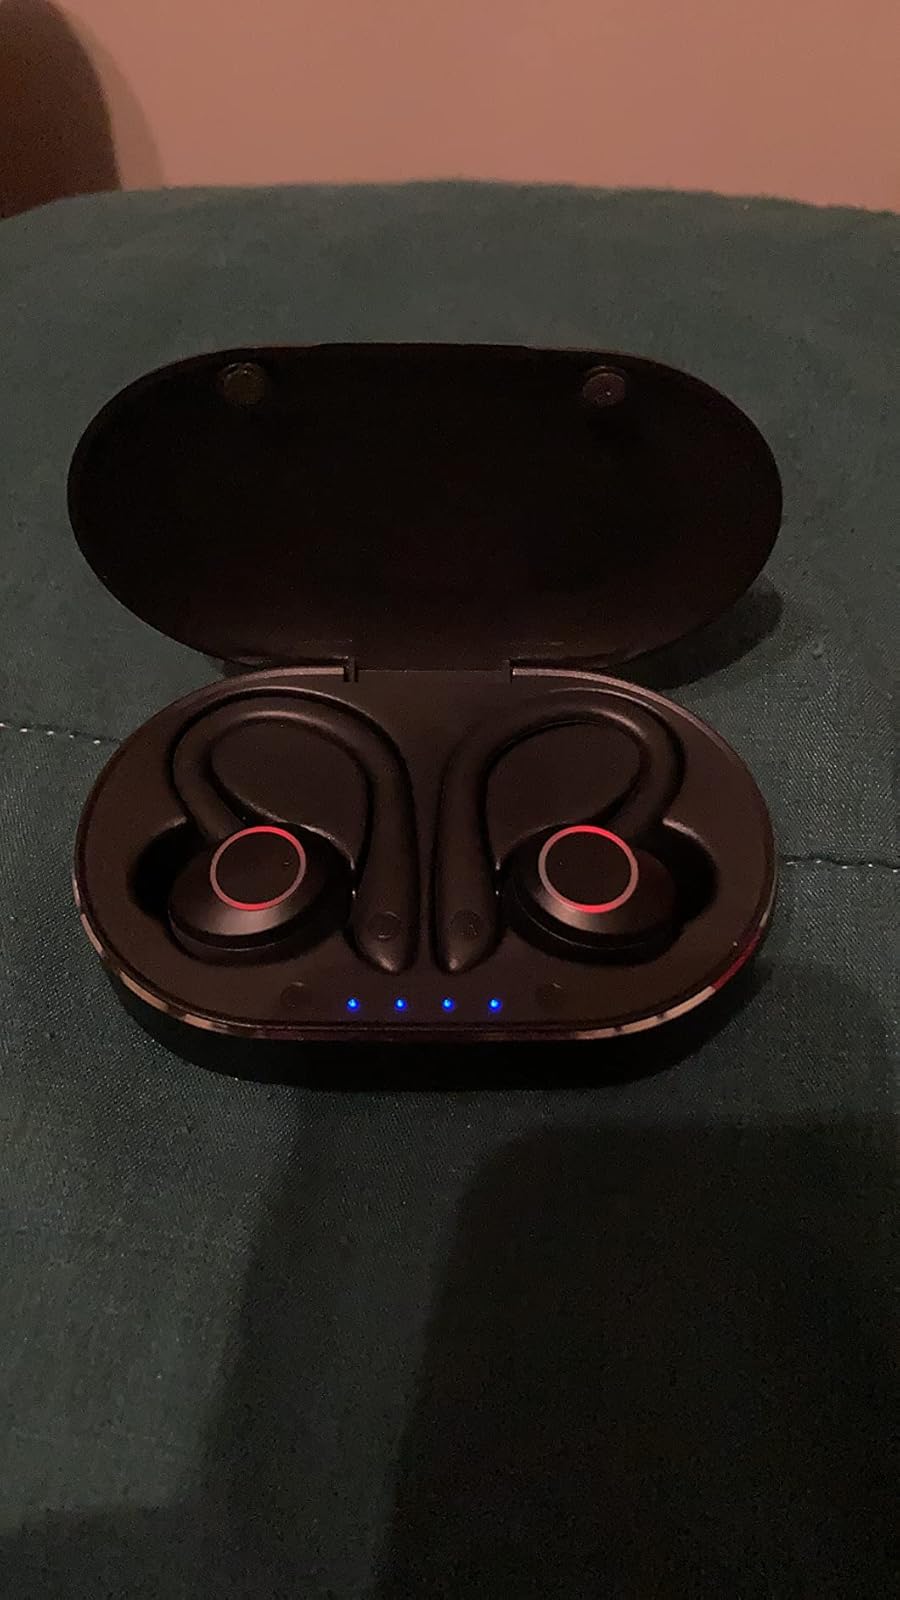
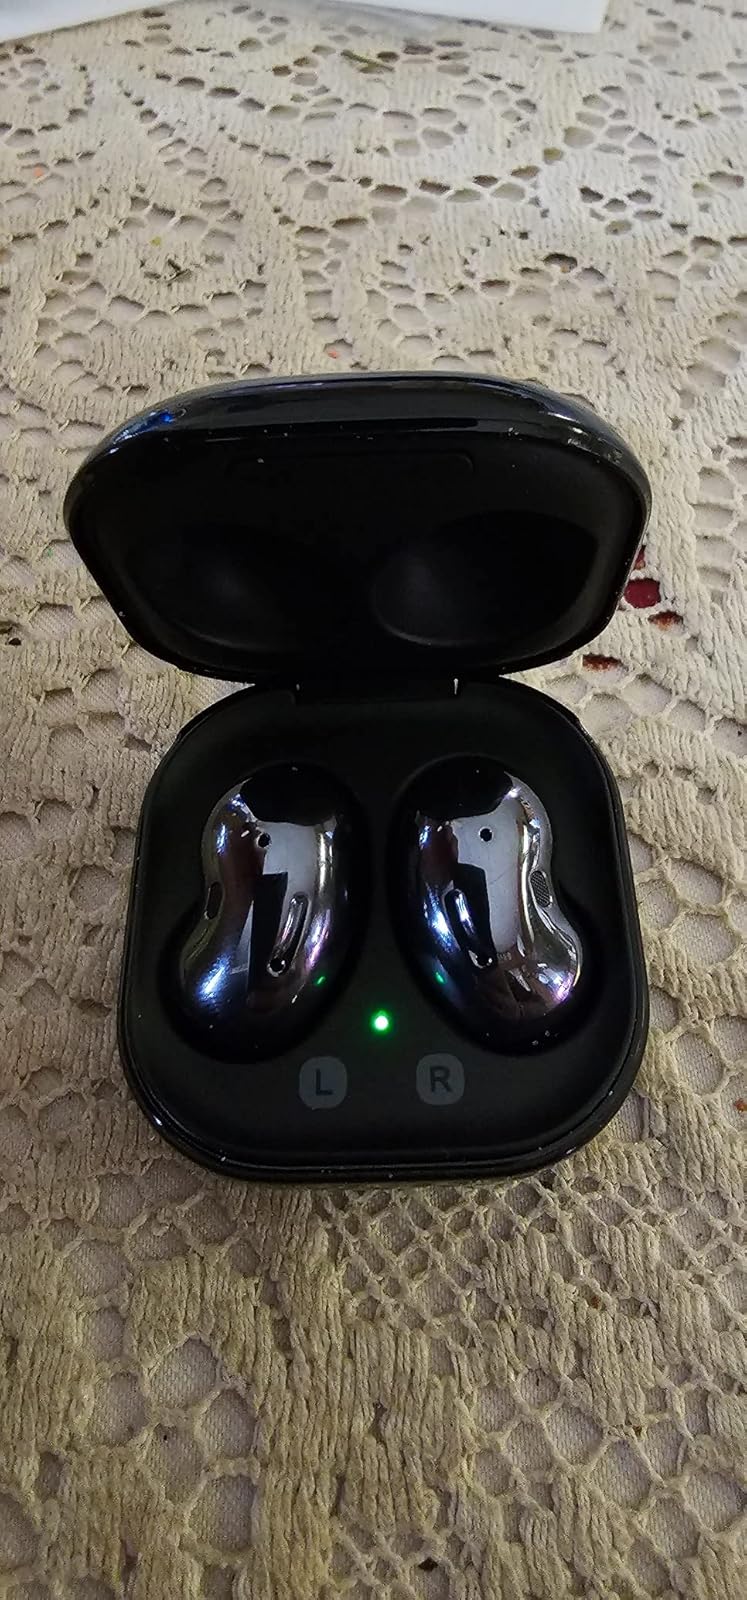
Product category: earbuds
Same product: no